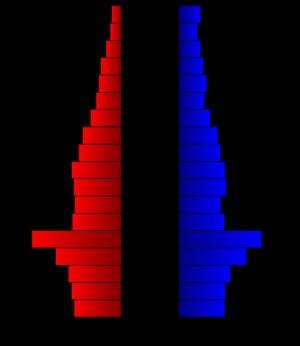
Le comté d'Erath, en anglais : Erath County, est un comté situé au centre de l'État du Texas aux États-Unis. Le siège de comté est la ville de Stephenville. Selon le recensement de 2010, sa population est de 37 810 habitants, estimée en 2017 à 41 969 habitants. Le comté a une superficie de 2 823 km², dont 2 814 km² en surfaces terrestres. Il est nommé en l'honneur de George Bernard Erath, un soldat de la révolution texane, survivant de la bataille de San Jacinto.